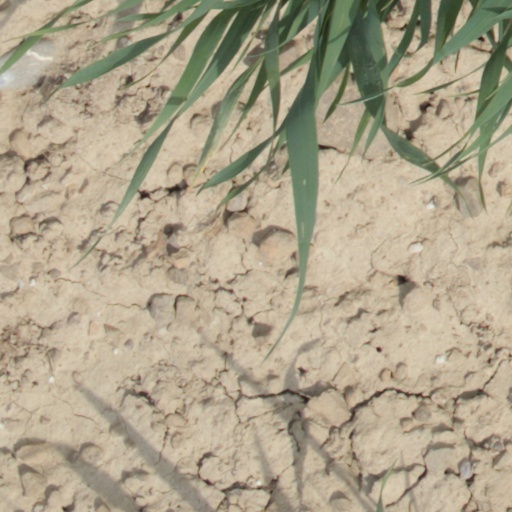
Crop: wheat